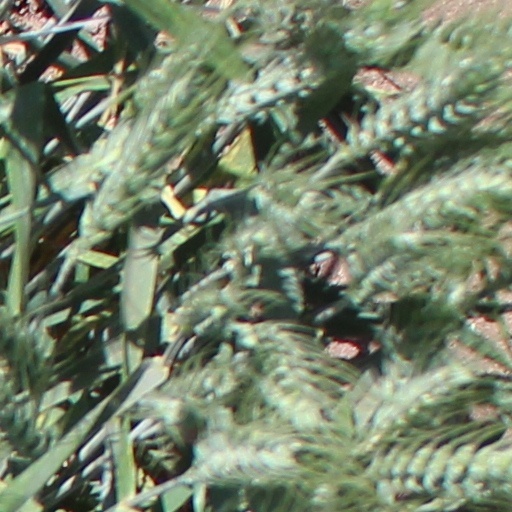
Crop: wheat